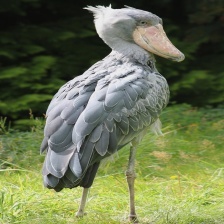
Species: SHOEBILL
Scientific name: BALAENICEPS REX